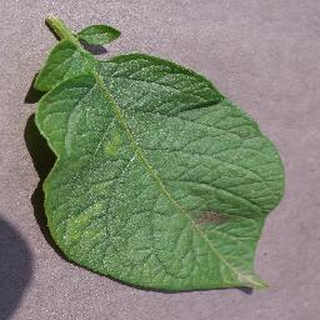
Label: potato_late_blight